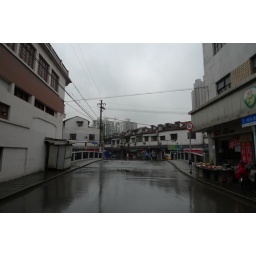
Ha'erbin Lu looking towards bridge over river and Liaoning Lu, Hongkou, Shanghai